Four Heavenly Kings (Taiwan)

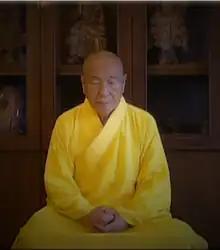
Master Wei Chueh, the founder of Chung Tai Chan

Master Cheng Yen (born 4 May 1937) is a Taiwanese Buddhist nun (bhikkhuni), teacher, and philanthropist. She was a direct student of Master Ying Shun, a major figure in the early development of Humanistic Buddhism in Taiwan. She founded the Buddhist Compassion Relief Tzu Chi Foundation, ordinarily referred to as Tzu Chi, in 1966. The organization later became one of the largest humanitarian organizations in the world, and the largest Buddhist organization in Taiwan. Although still Buddhist in nature, the organization focuses primarily on charity and humanitarian work rather than Buddhist propagation.